Exhibition of 1768

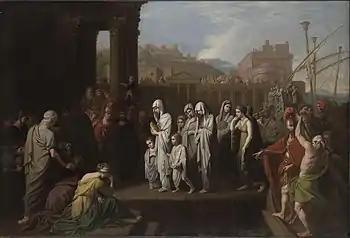
"Agrippina Landing at Brundisium" by Benjamin West

The Exhibition of 1768 was an art exhibition held at Spring Gardens in London from 28 April to 27 May 1768. It was organised by the Society of Artists of Great Britain which included many leading painters, sculptors and architects of the mid-Georgian era. The Society had been holding annual shows at Spring Gardens since the Exhibition of 1761, but this was the last held before a major split in the organisation led to the formation of the breakaway Royal Academy.